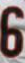
Number: 6